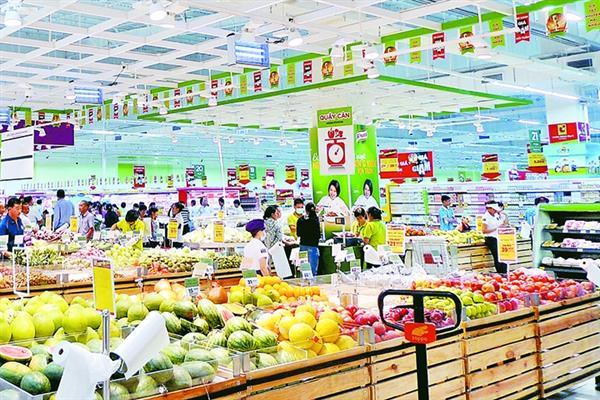
có nhiều loại quả được bày bán ở trong siêu thị